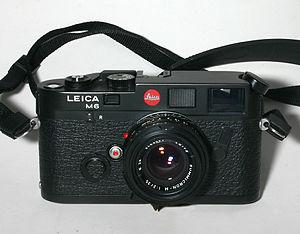
Le Leica M6 est un appareil photographique télémétrique de légende fabriqué par Leica.